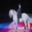
Label: horse